Joseph Paulo

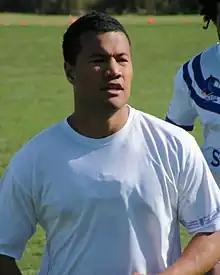
Paulo training with Samoa

In round 17 of the 2009 NRL season, against the Parramatta Eels, Paulo scored his first NRL career try in the Panthers 38-34 win at Penrith Stadium. Paulo finished the season with him playing in 14 matches and scoring 2 tries. He was named as part of the Samoan side for the Pacific Cup. Paulo played at lock in Samoa’s 20-22 defeat by the Cook Islands at Barlow Park.